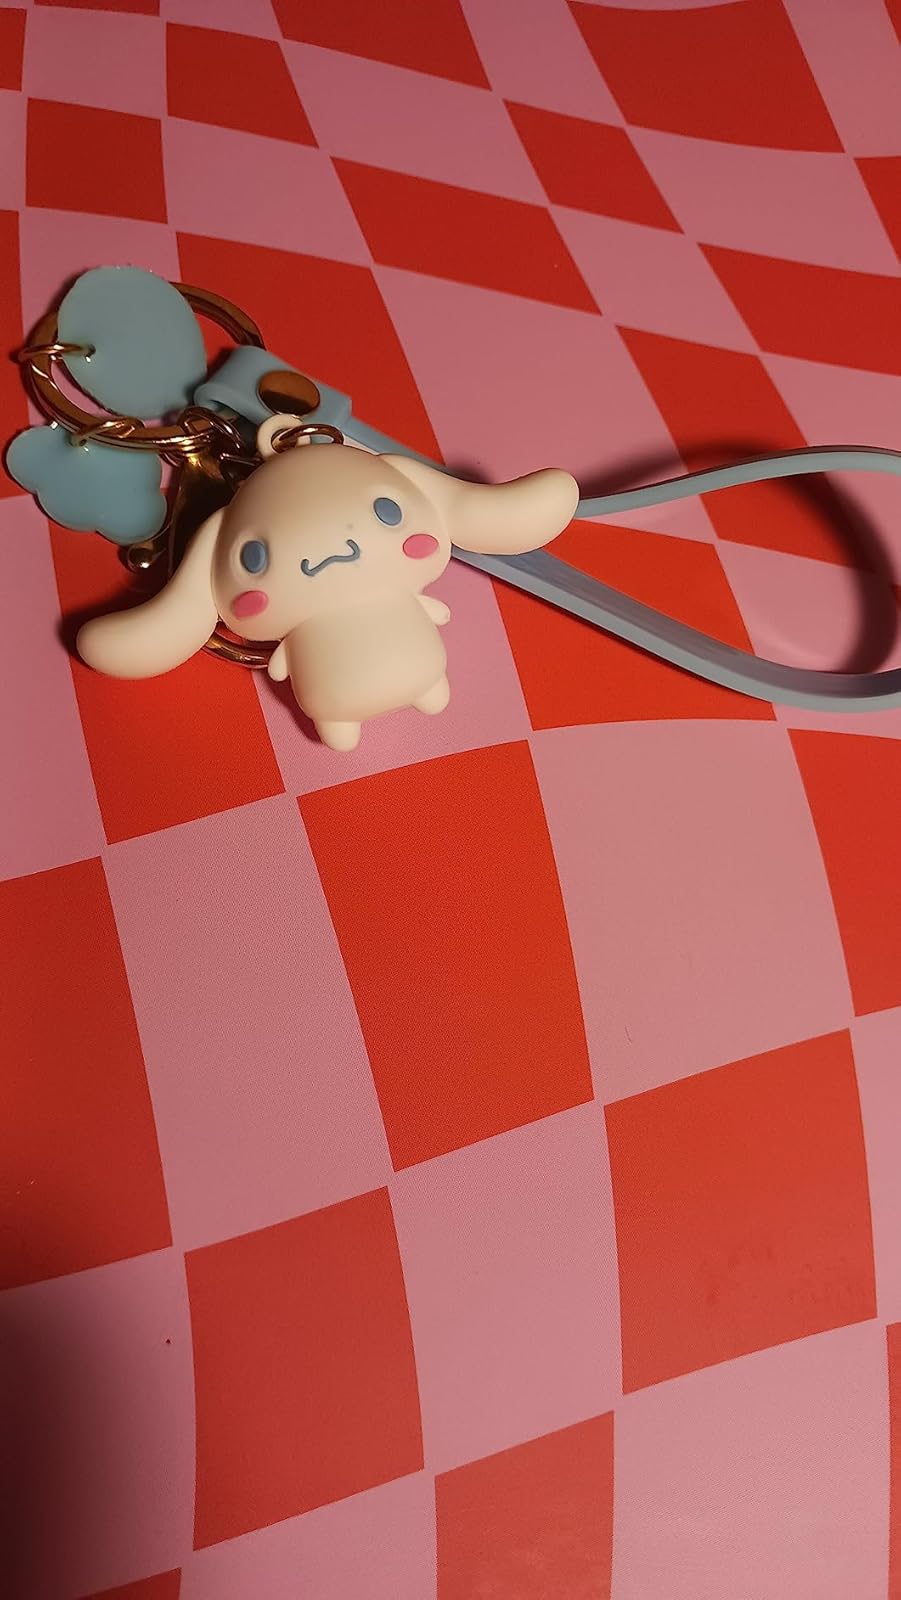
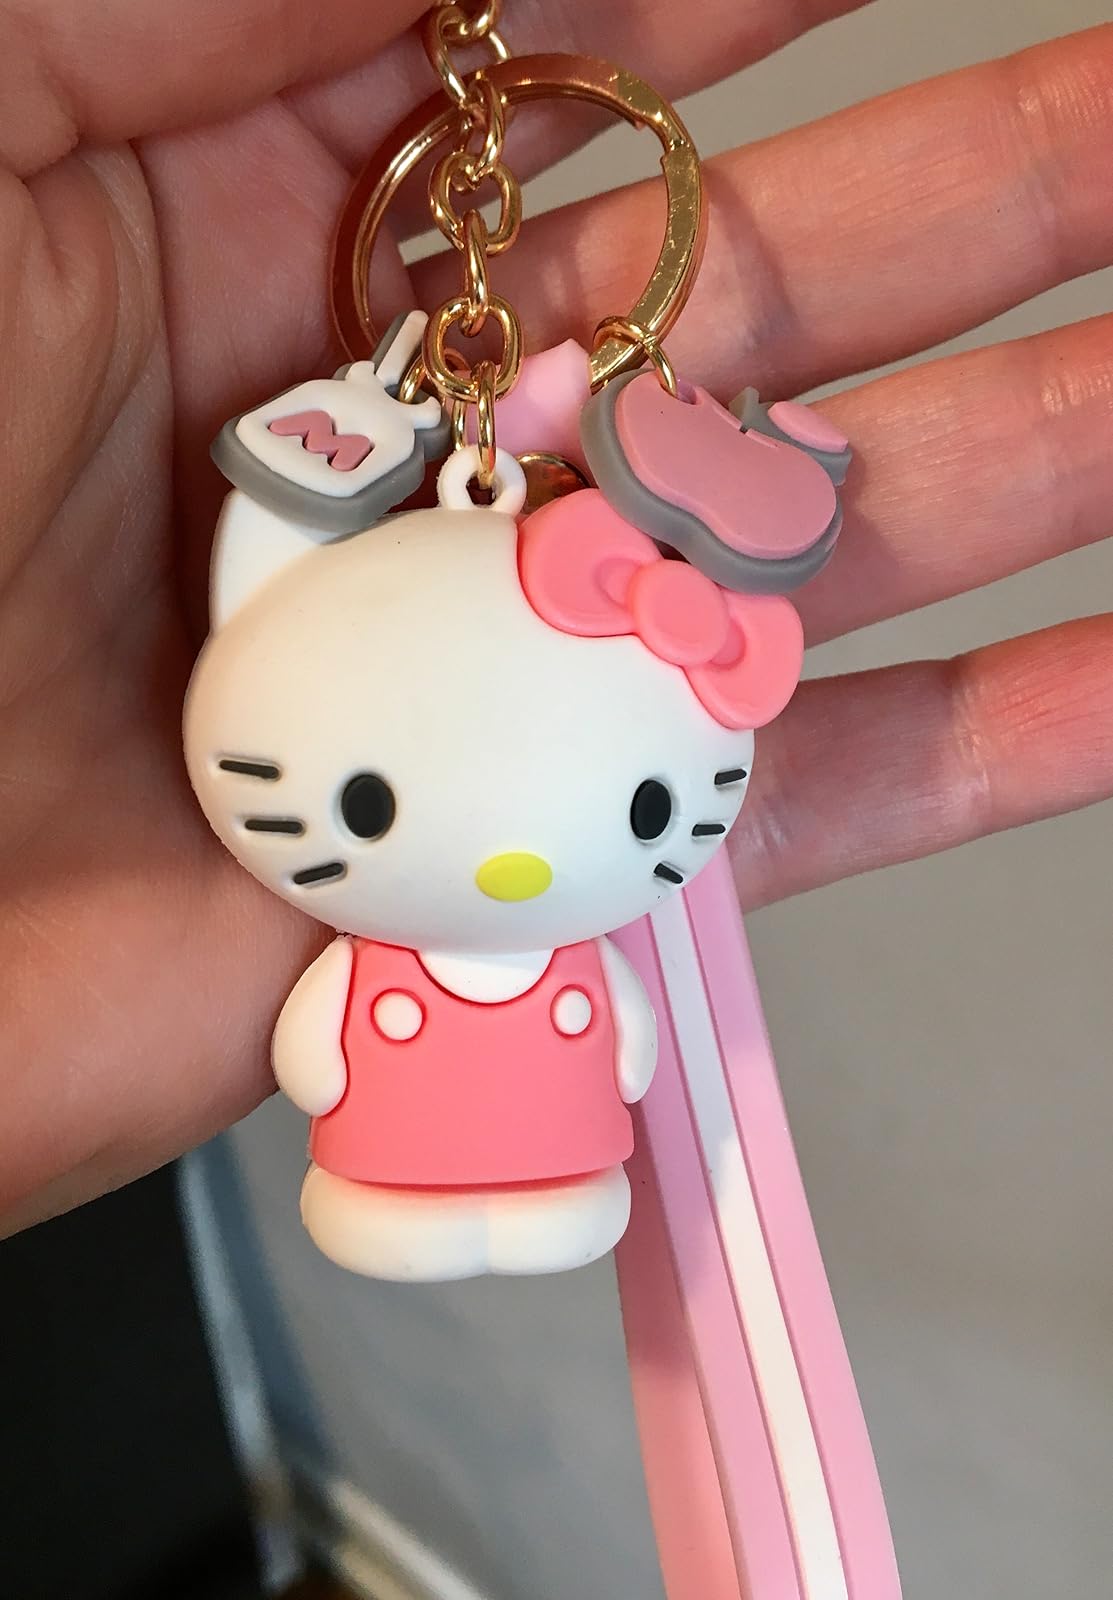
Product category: accessories_keychain
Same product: no